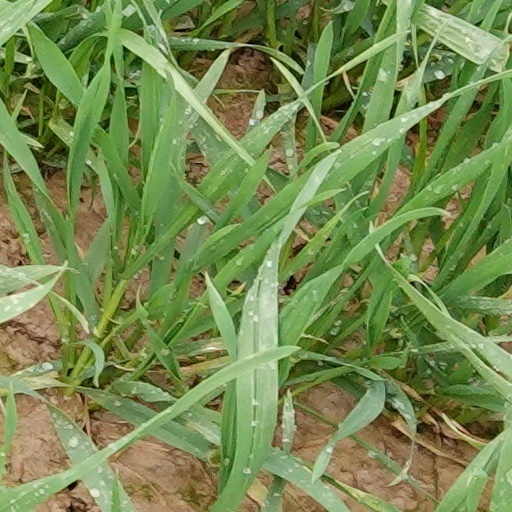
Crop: wheat